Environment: real
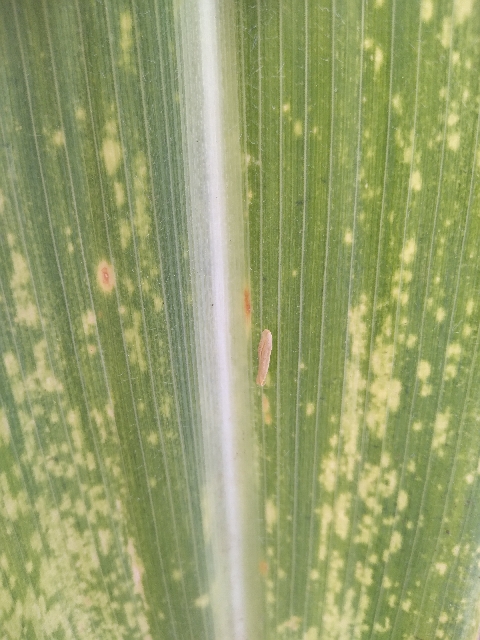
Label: lethal_necrosis